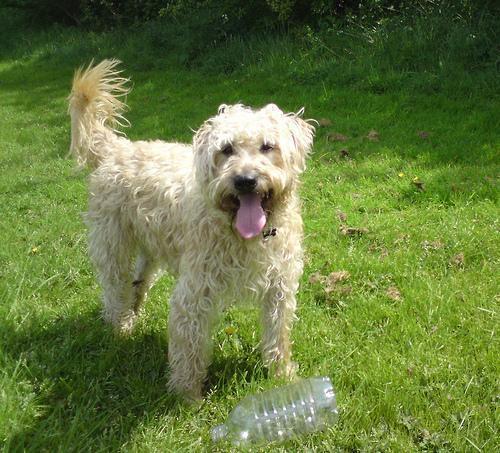
wheaten terrier